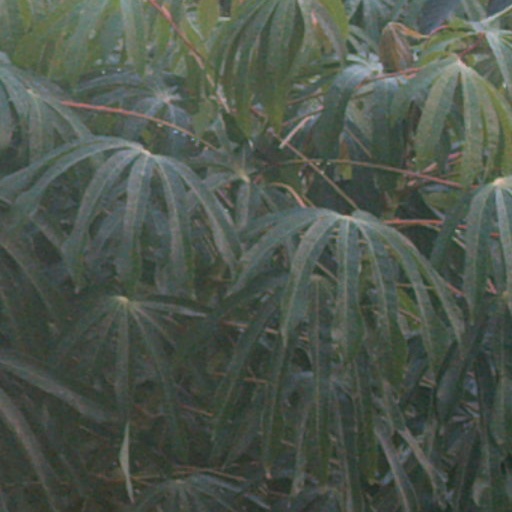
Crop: cassava